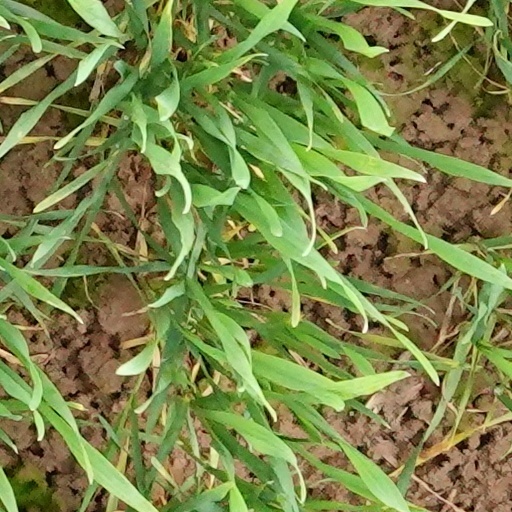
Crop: wheat